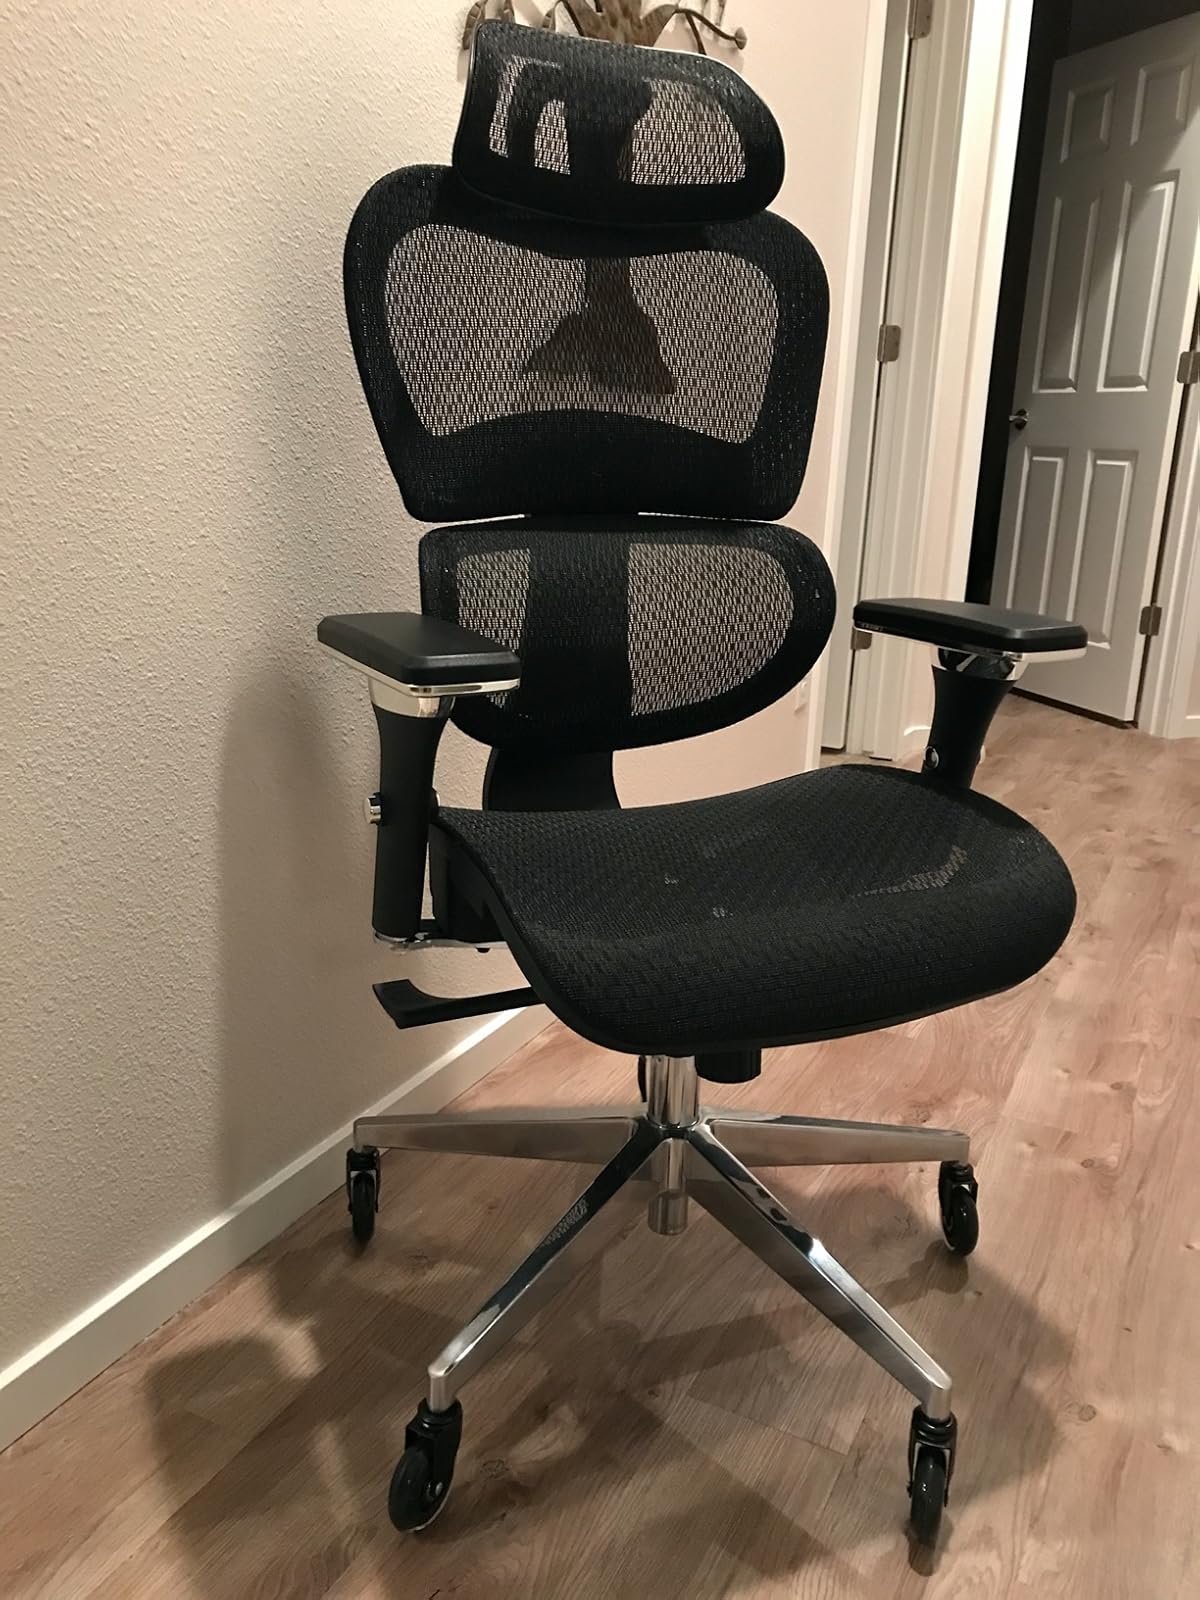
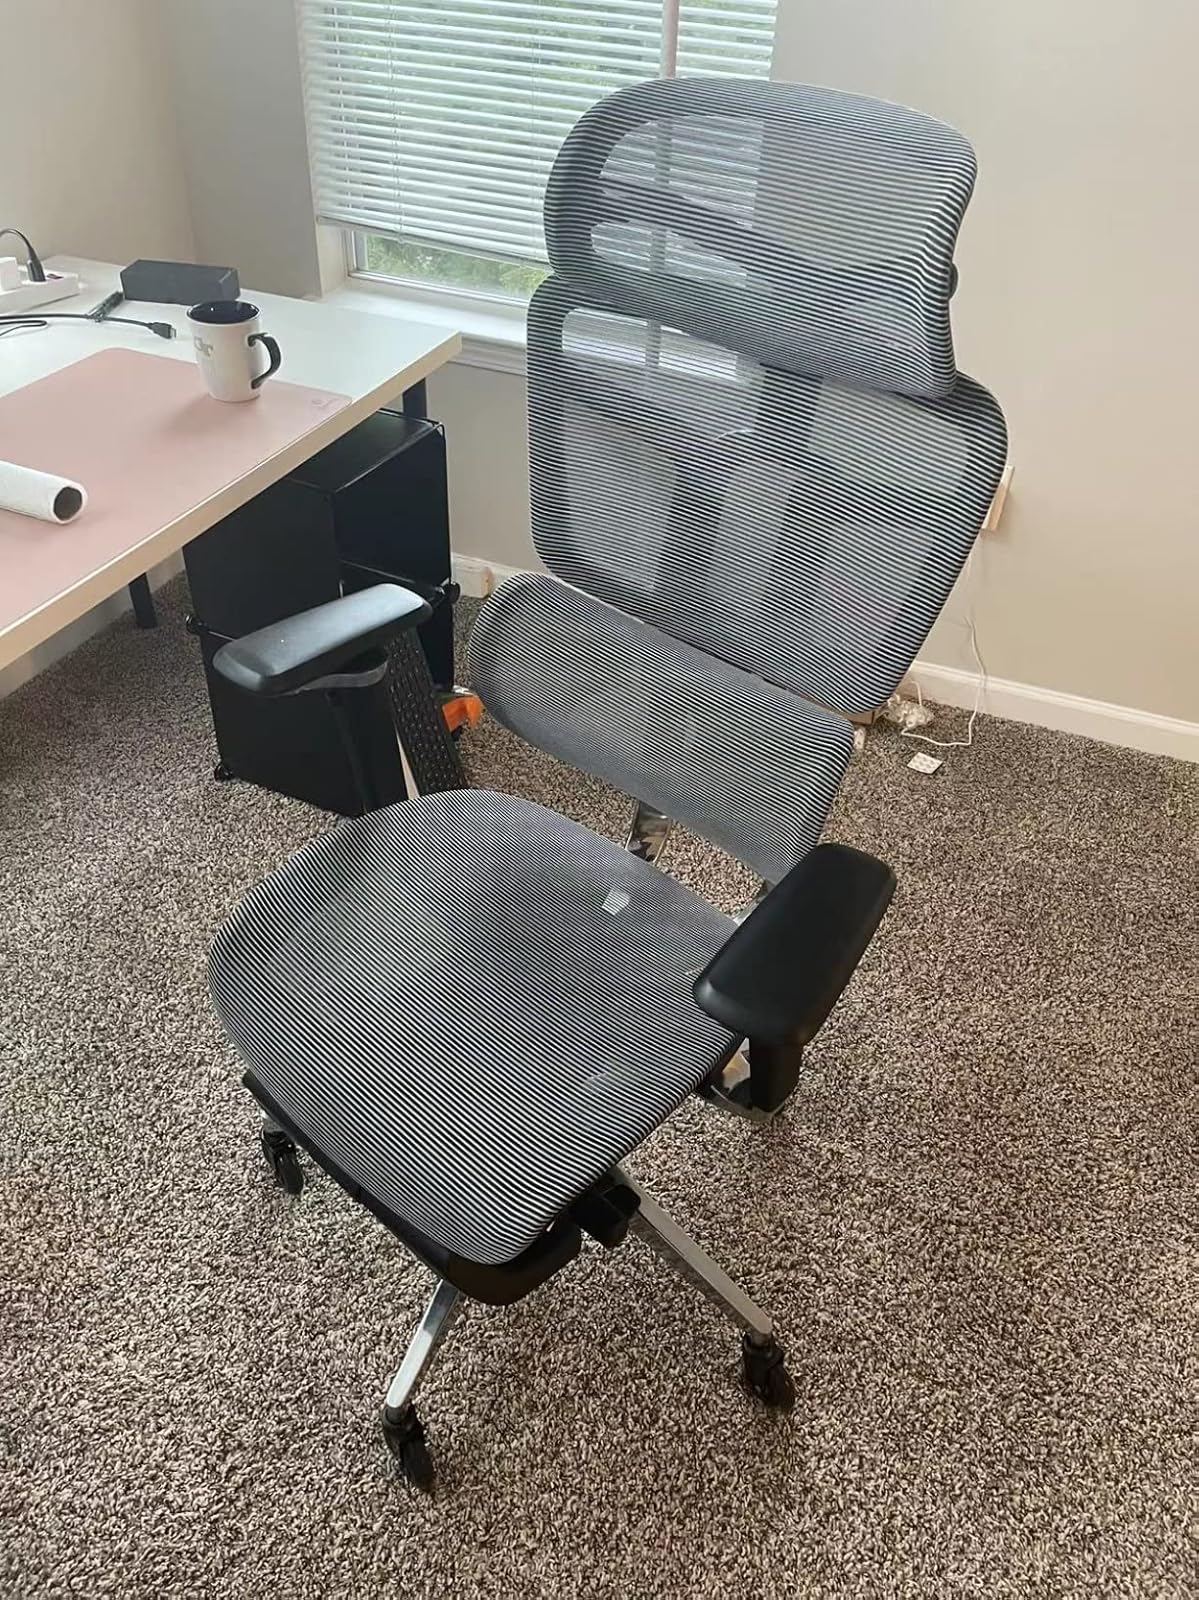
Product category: items_chair
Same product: no